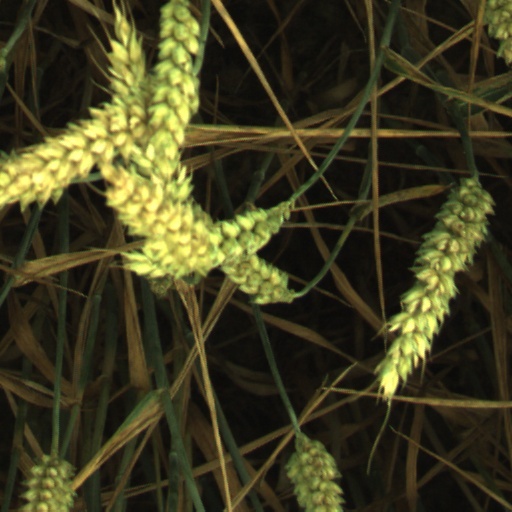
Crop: wheat